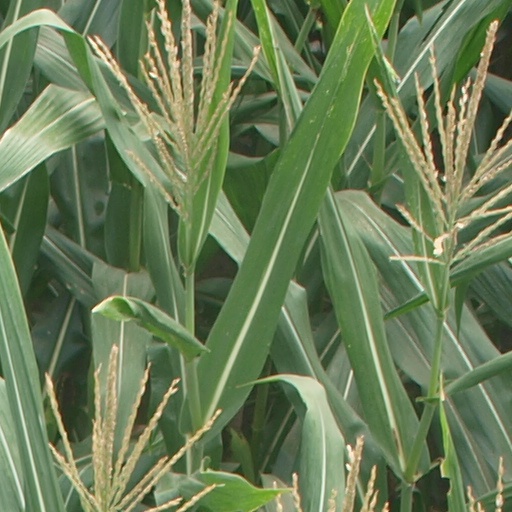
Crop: maize; corn